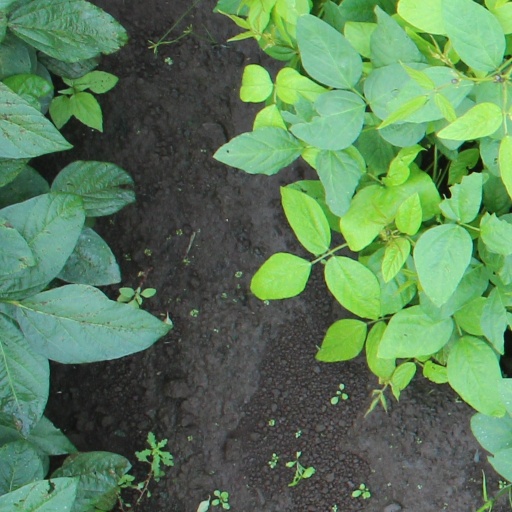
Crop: soybean